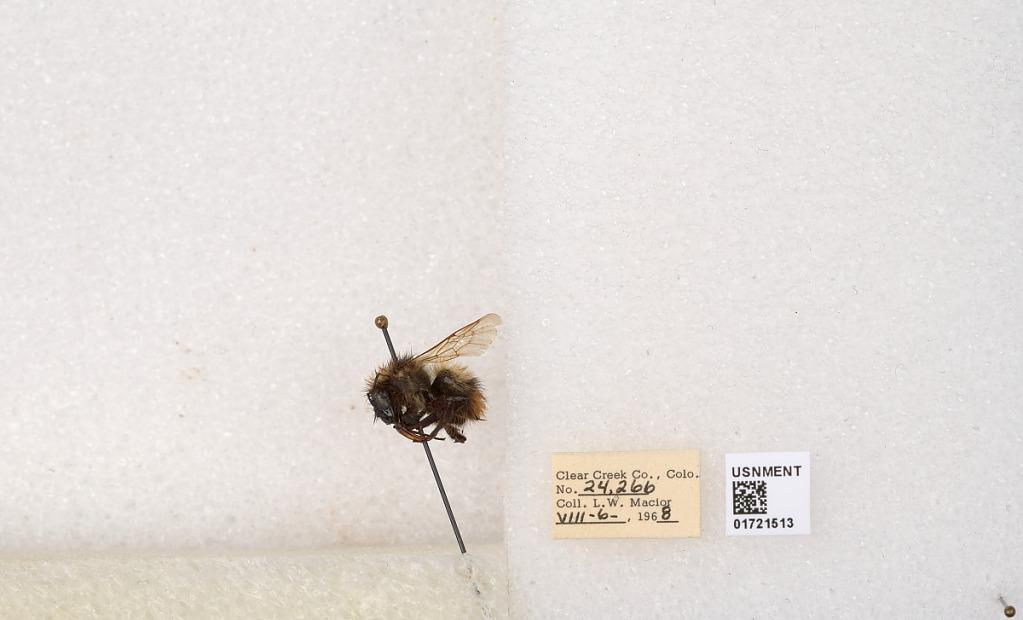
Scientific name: Bombus kirbyellus
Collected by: L. Macior
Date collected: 1968-8-6
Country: United States
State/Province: Colorado
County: Clear Creek
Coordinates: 39.6891, -105.644